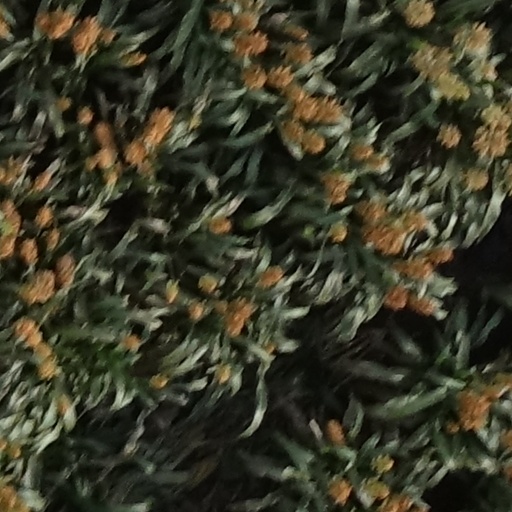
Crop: sorghum